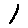
Label: 1